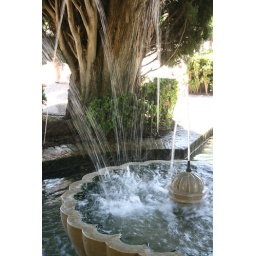
Het water stroomt rijkelijk in de tuinen van de Generalife.Water is abundant in the gardens of the Generalife